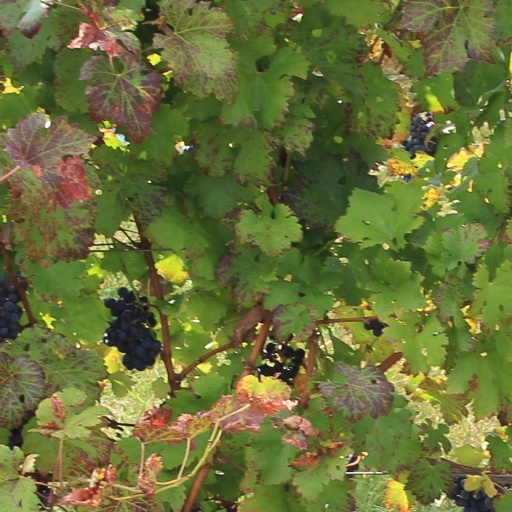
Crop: grape